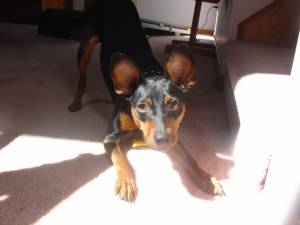
Breed: miniature pinscher